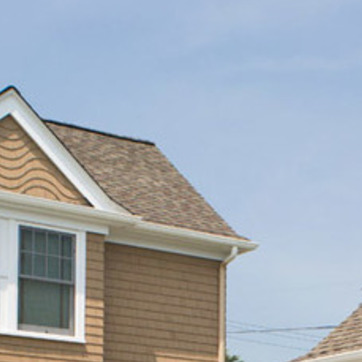
Material: other